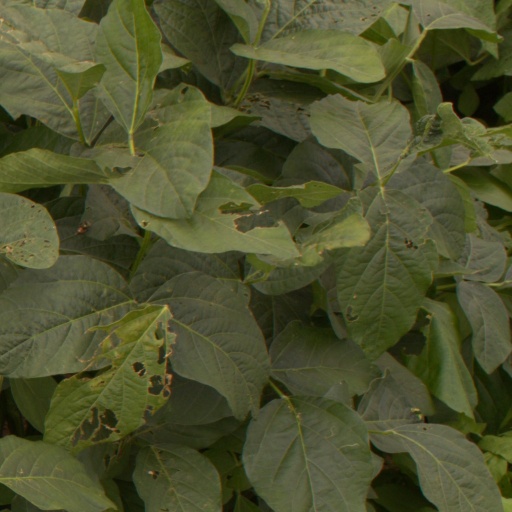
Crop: soybean